Thomas Seddon

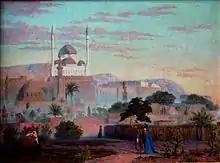
"The Citadel of Cairo", 1856

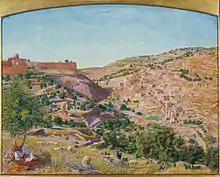
"Jerusalem and the Valley of Jehoshaphat from the Hill of Evil Counsel", 1854. (Tate Gallery)

Seddon was born on 28 August 1821 in Aldersgate Street in the City of London, the son of a well-known cabinet-maker of the same name. He was educated at a school conducted on the Pestalozzian system by the Rev. Joseph Barron at Stanmore, and then worked for his father until 1841, when he was sent to Paris to study ornamental art.